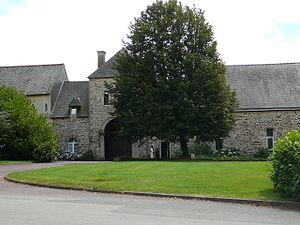
Bréhan [bʁeɑ̃] est une commune française, située dans le département du Morbihan en région Bretagne.
L'abbaye Notre-Dame de Timadeuc est une abbaye de moines cisterciens-trappistes située à Bréhan dans le Pays des Rohan, dans le département du Morbihan en Bretagne. Elle a été fondée le 22 juillet 1841 par trois religieux venus de l'abbaye de La Trappe dans le Perche.